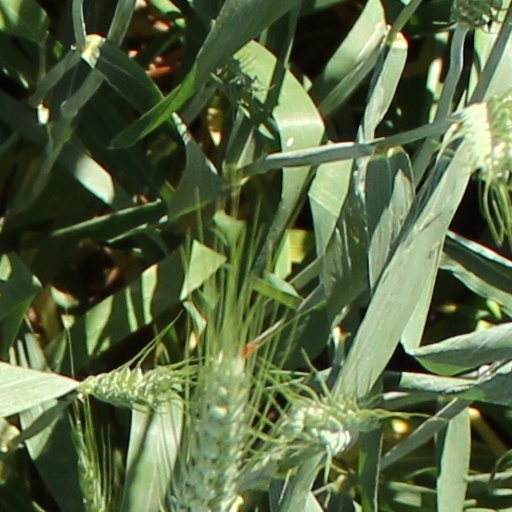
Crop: wheat